Pingyao County

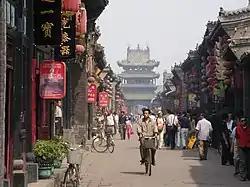
A street in Pingyao

As of 2018, the Pingyao County's GDP totaled ¥11.869 billion, a 7.5% increase from the previous year. The county's consumer retail sales totaled ¥6.801 billion, an 8.4% increase from the previous year, and its public budget revenue totaled ¥665 million, an increase of 35.7% from the previous year.